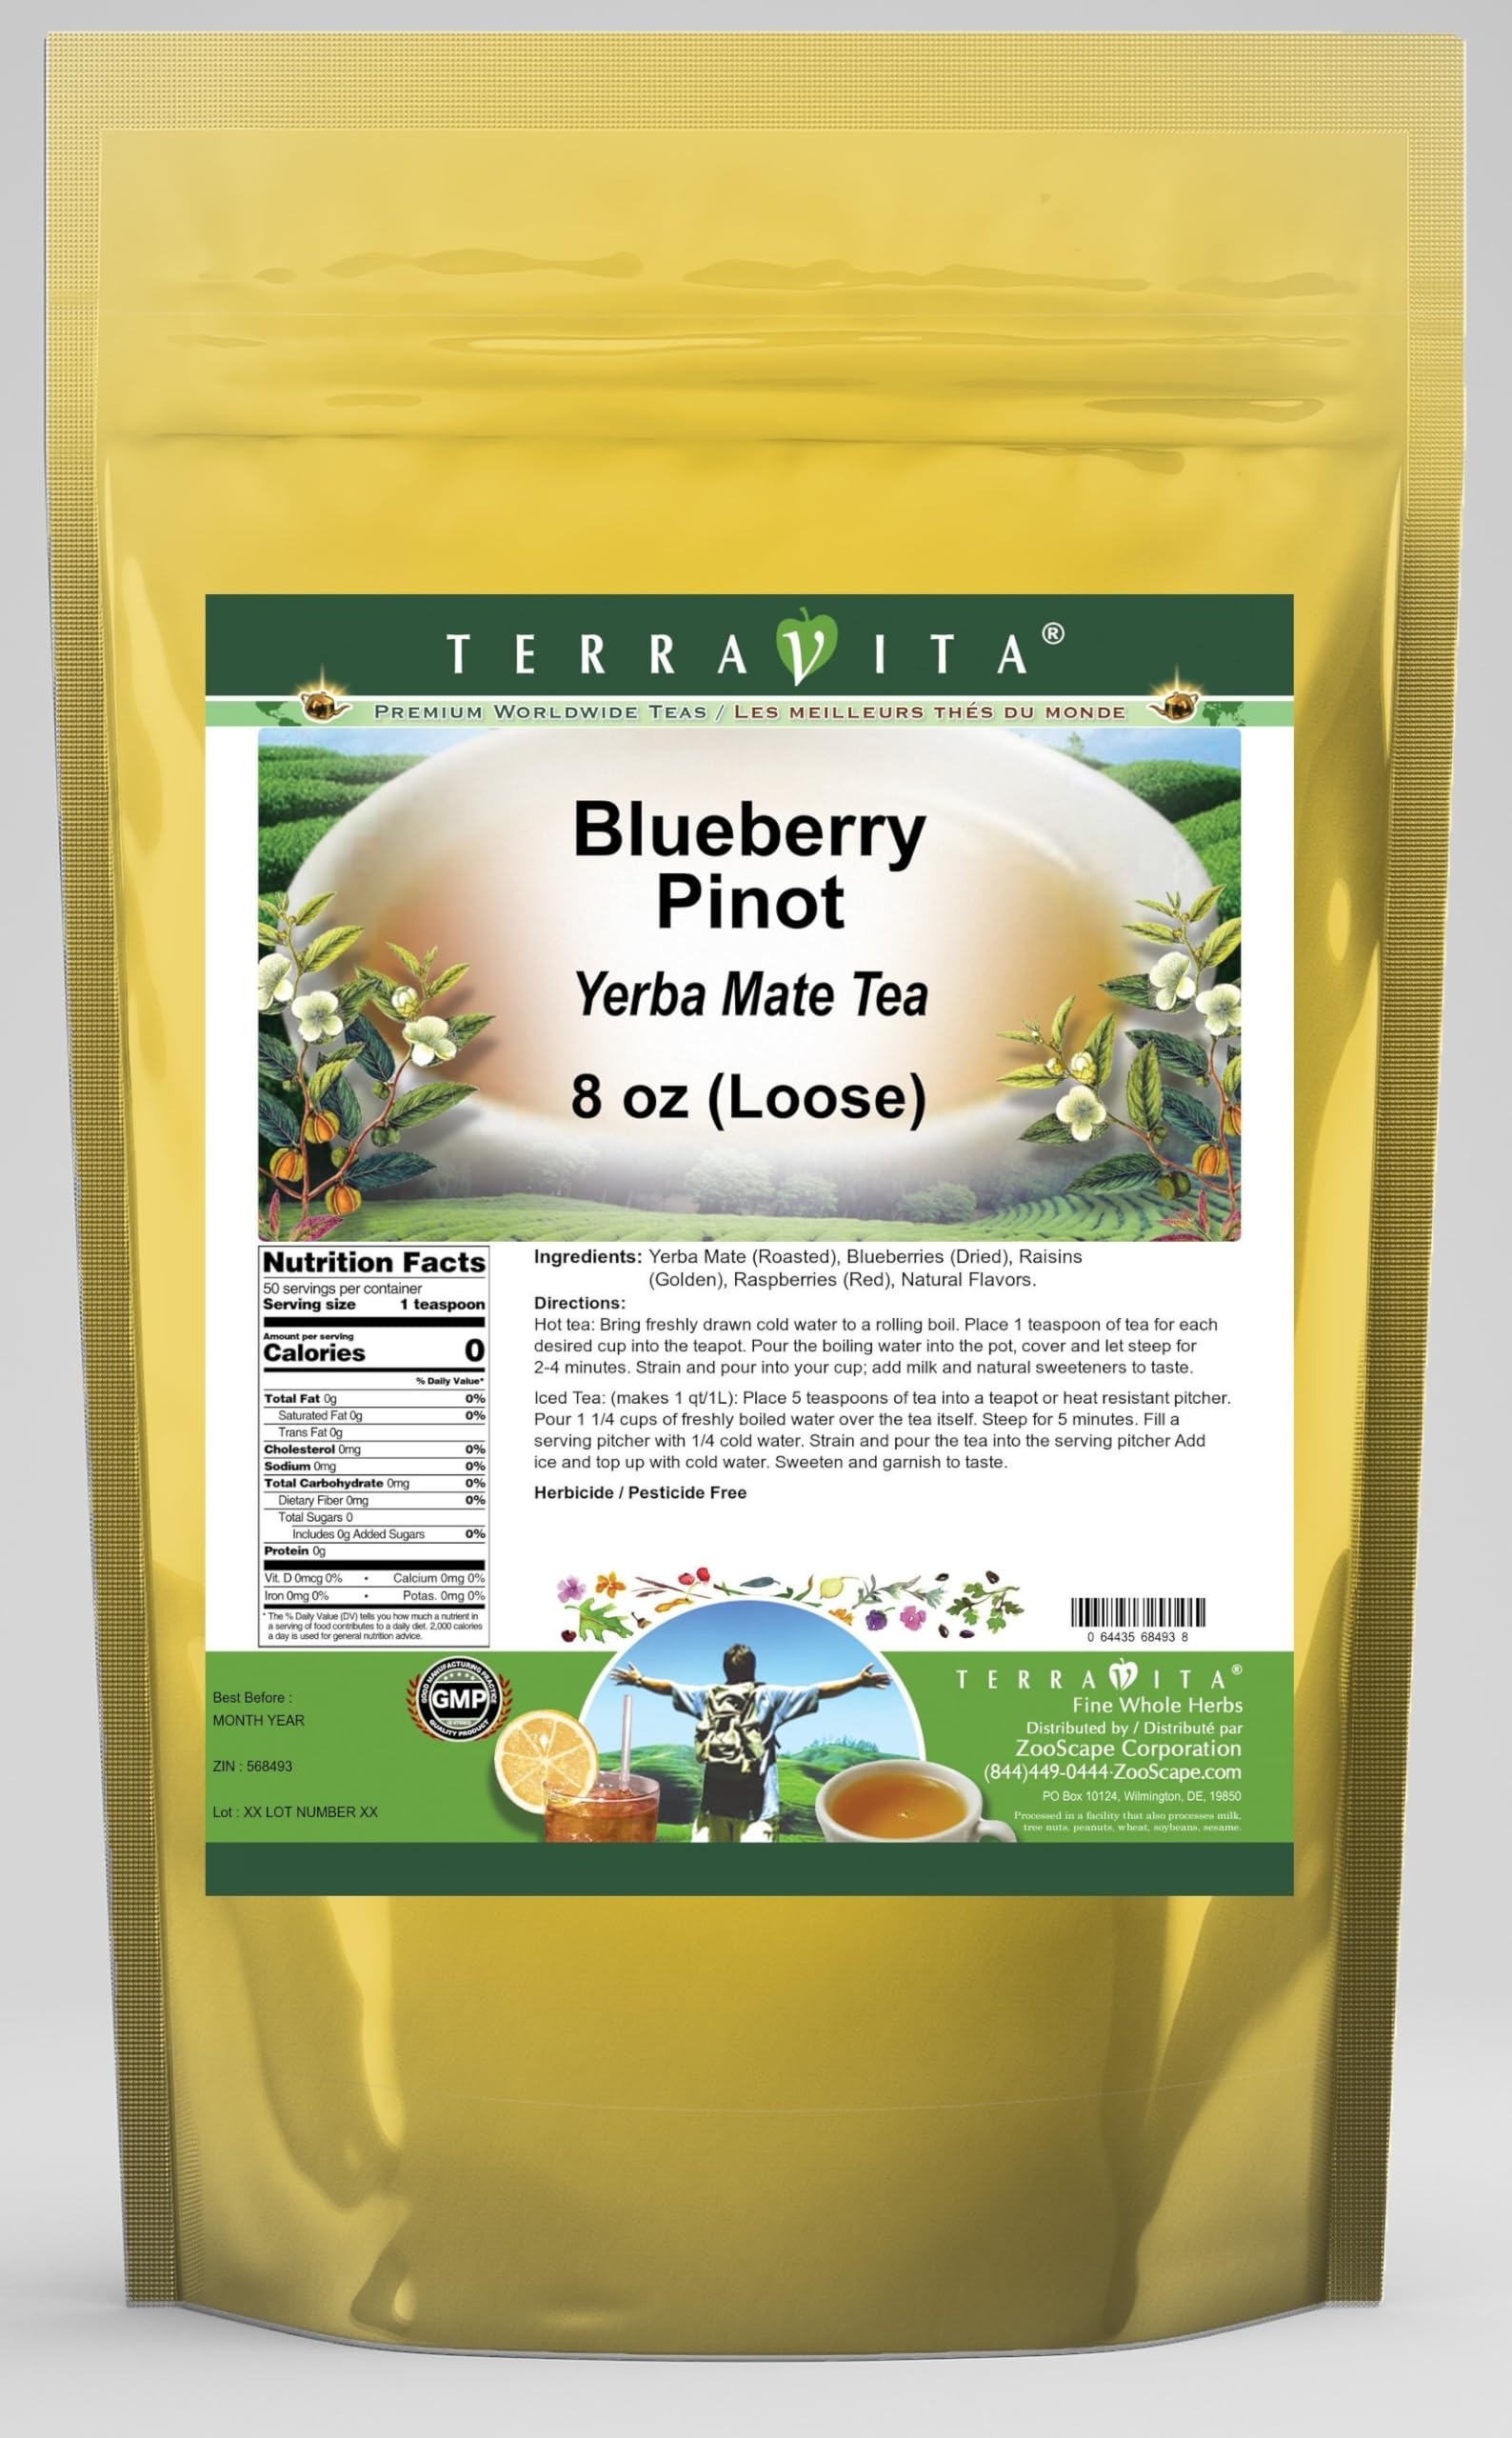
Item Name: Blueberry Pinot Yerba Mate Tea (Loose) (8 oz, ZIN: 568493) - 2 Pack
Bullet Point 1: Our Blueberry Pinot Yerba Mate tea is a scrumptuous all-natural flavored Yerba Mate coffee substitute with Blueberries, Raisins (Golden) and Raspberries (Red) that will refresh you with its terrific taste! You will enjoy the earthy and acidity-free Blueberry Pinot aroma and flavor again and again! - Ingredients: Yerba Mate, Blueberries, Raisins (Golden), Raspberries (Red) and Natural Blueberry Pinot Flavor.
Bullet Point 2: No fillers.
Bullet Point 3: Manufacturer: TerraVita
Bullet Point 4: Size: 8 oz
Bullet Point 5: Loose Leaf Yerba Mate Tea - Packed in a convenient upright pouch!
Product Description: Our Blueberry Pinot Yerba Mate tea is a scrumptuous all-natural flavored Yerba Mate coffee substitute with Blueberries, Raisins (Golden) and Raspberries (Red) that will refresh you with its terrific taste! You will enjoy the earthy and acidity-free Blueberry Pinot aroma and flavor again and again! - Ingredients: Yerba Mate, Blueberries, Raisins (Golden), Raspberries (Red) and Natural Blueberry Pinot Flavor. - Hot tea brewing method: Bring freshly drawn cold water to a rolling boil. Place 1 teaspoon of tea for each desired cup into the teapot. Pour the boiling water into the pot, cover and let steep for 2-4 minutes. Strain and pour into your cup; add milk and natural sweeteners to taste. - Iced tea brewing method: (to make 1 liter/quart): Place 5 teaspoons of tea into a teapot or heat resistant pitcher. Pour 1 1/4 cups of freshly boiled water over the tea itself. Steep for 5 minutes. Fill a serving pitcher with 1/4 cold water. Strain and pour the tea into the serving pitcher Add ice and top up with cold water. Sweeten and garnish to taste. - TerraVita is an exclusive line of premium-quality, natural source products that use only the finest, purest and most potent ingredients found around the world. TerraVita is hallmarked by the highest possible standards of purity, potency, stability and freshness. All of our products are prepared with the highest elements of quality control, from raw materials through the entire manufacturing process, up to and including the moment that the bottles or bags are sealed for freshness and shipped out to you. Our highest possible standards are certified by independent laboratories and backed by our personal guarantee. - TerraVita exists to meet and ensure your family's health and wellness without the harmful effects of chemicals and health
Value: 16.0
Unit: Ounce

Price: 50.19